Swiss Armed Forces

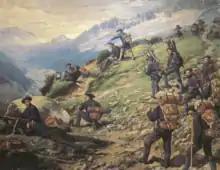
A Swiss Army exercise in 1896, as depicted by Joseph Clemens Kaufmann

The first complete mobilization, under the command of Hans Herzog, was triggered by the Franco-Prussian War in 1871. In 1875, the army was called in to crush a strike of workers at the Gotthard tunnel. Four workers were killed and 13 were severely wounded.